Ieronim Uborevich

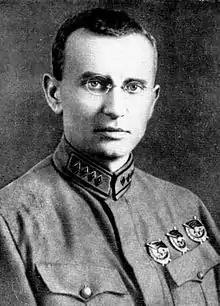
Ieronim Uborevich

Ieronim Petrovich Uborevich (– 12 June 1937) was a Soviet military commander of the Red Army during the Russian Civil War, reaching the rank of komandarm in 1935. He was executed during the Great Purge in June 1937 and was posthumously rehabilitated in 1957.